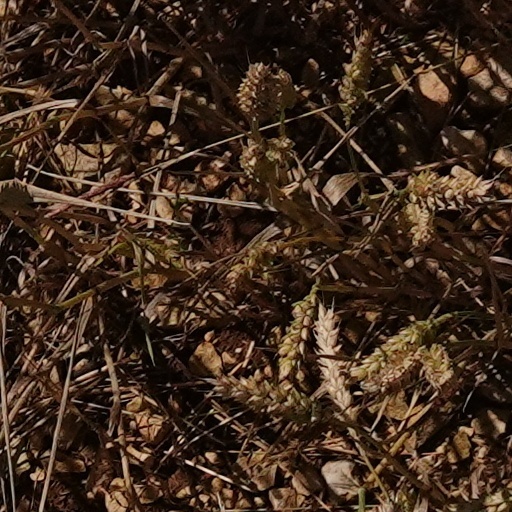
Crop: wheat